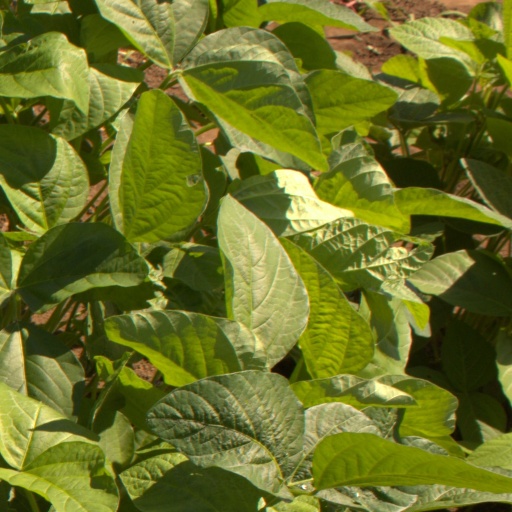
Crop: soybean